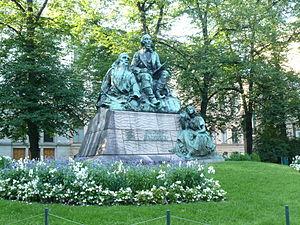
La Liste des statues et monuments mémoriaux d’Helsinki comprend tous les ouvrages situés dans les rues, les places et les parcs d’Helsinki qui appartiennent aux collections du Musée d'Art d'Helsinki ou toutes les œuvres appartenant à d’autres organismes et qui sont exposées en plein air.
Emil Wikström est un sculpteur finlandais.
Le Lycée Ressu est un lycée situé dans le quartier de Kamppi du centre d'Helsinki en Finlande. Deux programmes de lycée opèrent sous le même toit. Le programme en finnois suit le programme national finlandais, et le programme en anglais suit le Programme International du diplôme. Cette école est considérée comme l'une des écoles secondaires les plus prestigieuses en Finlande.